Meta-selective C–H functionalization

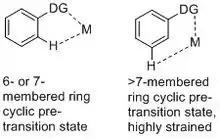
Difficulty in achieving "meta"-selectivity

In recent years, new strategies that override the electronic and steric bias have been developed to address "meta"-C–H functionalization. However, before these discoveries, synthesis of "meta"-substituted aromatic compounds could be either limited or cumbersome. For example, before the development of the C–H activation involving one-pot synthetic route to "meta"-substituted phenol derivatives by Maleczka and co-workers, the traditional synthesis requires 10 steps from TNT. Some early attempts utilize steric and electronic effects to achieve "meta"-selectivity. However, they are either limited to certain structure of substrates or are not highly selective. In recent years, several highly selective "meta"-C-H functionalization strategies have been reported which can override the intrinsic electronic and steric properties of the substrates and can apply to a wide range of substrate derivatives. The development of the modern "meta"-C-H functionalization strategies “open doors for numerous possibilities” for synthesis and catalyst development.